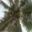
Label: palm_tree